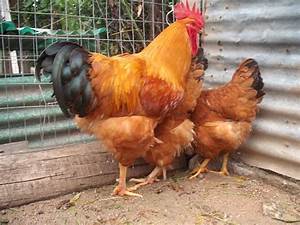
Label: gallina